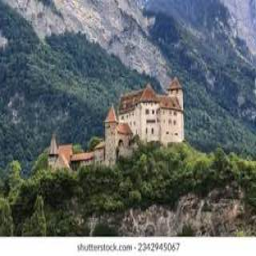
Vaduz Castle